Charlton Stadium

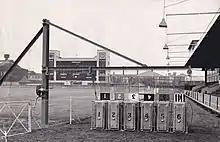
The starting traps at Charlton Greyhound Stadium c.1960

Following Murphy's death the shareholders of 'The Charlton Stadium Company Ltd' met and the company was liquidated and wound up in 1936 and then taken over by 'The Charlton Stadium (1936) Ltd'. Under new ownership, the stadium was completely rebuilt. The racing circuit was 361 yards in circumference with short straights favouring sprinters and not galloping types. New ventures such as boxing bouts were organised as the company traded up until the start of World War II. During wartime, racing was severely interrupted but business was booming by the end of the war. Totalisator turnover was in excess of £1 million every year after the war. These represent phenomenal figures based on historic inflation.